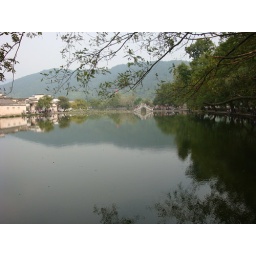
View of a bow shaped lake and bridge reflecting in the water.